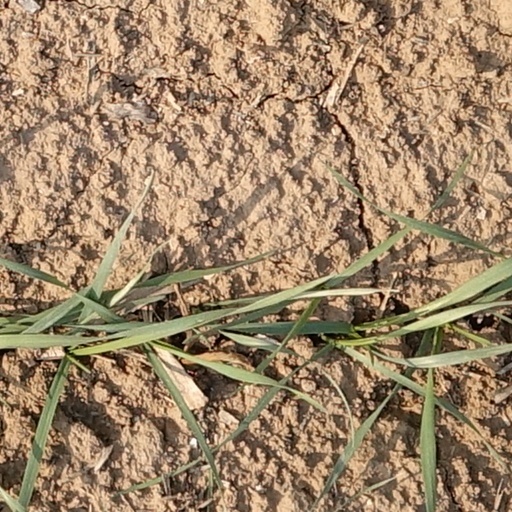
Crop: wheat